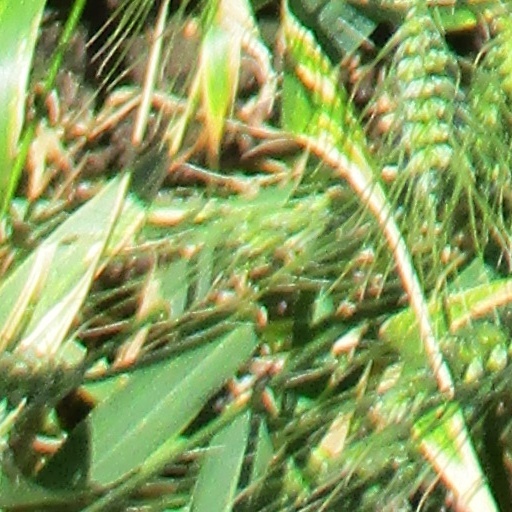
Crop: wheat